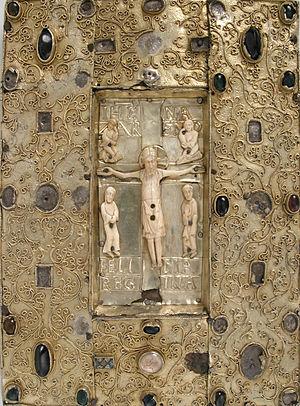
Félicie de Roucy, épouse du roi Sanche Iᵉʳ, fut reine consort d'Aragon et de Navarre.